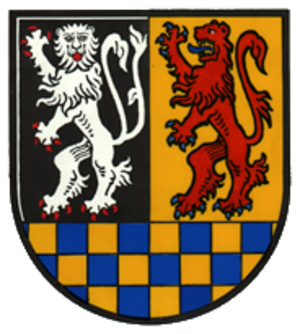
Zotzenheim est une municipalité dans l'arrondissement de Mayence-Bingen en Rhénanie-Palatinat.